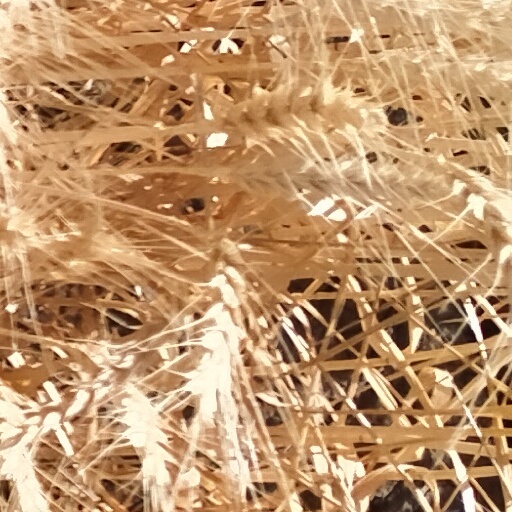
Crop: wheat